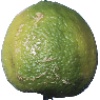
Label: Limes 1